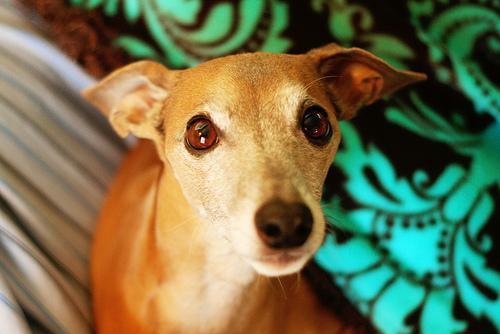
Italian_greyhound